Chennai International Airport

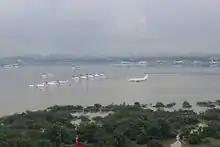
Aerial view of submerged Chennai airport

The aviation history of the city began in 1910, when a city-based Corsican hotelier Giacomo D'Angelis built a biplane powered by a small engine in association with Simpson's, a leading coach-builder in the city. He tested it at Island Grounds at Madras, making it the first powered flight in Asia. Further flying displays were performed by a set of aviators including Baron de Caters and Jules Tyck in February 1911. J. W. Madley, a water works engineer with the Madras government, flew an aircraft he had assembled over the Red Hills reservoir and shot aerial photographs in 1914.